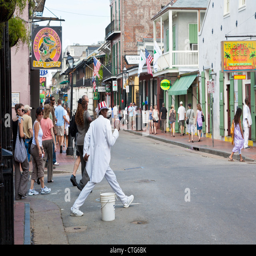
black street performer in white tuxedo with football